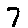
Label: 7